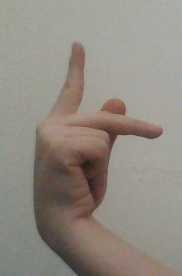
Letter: dha